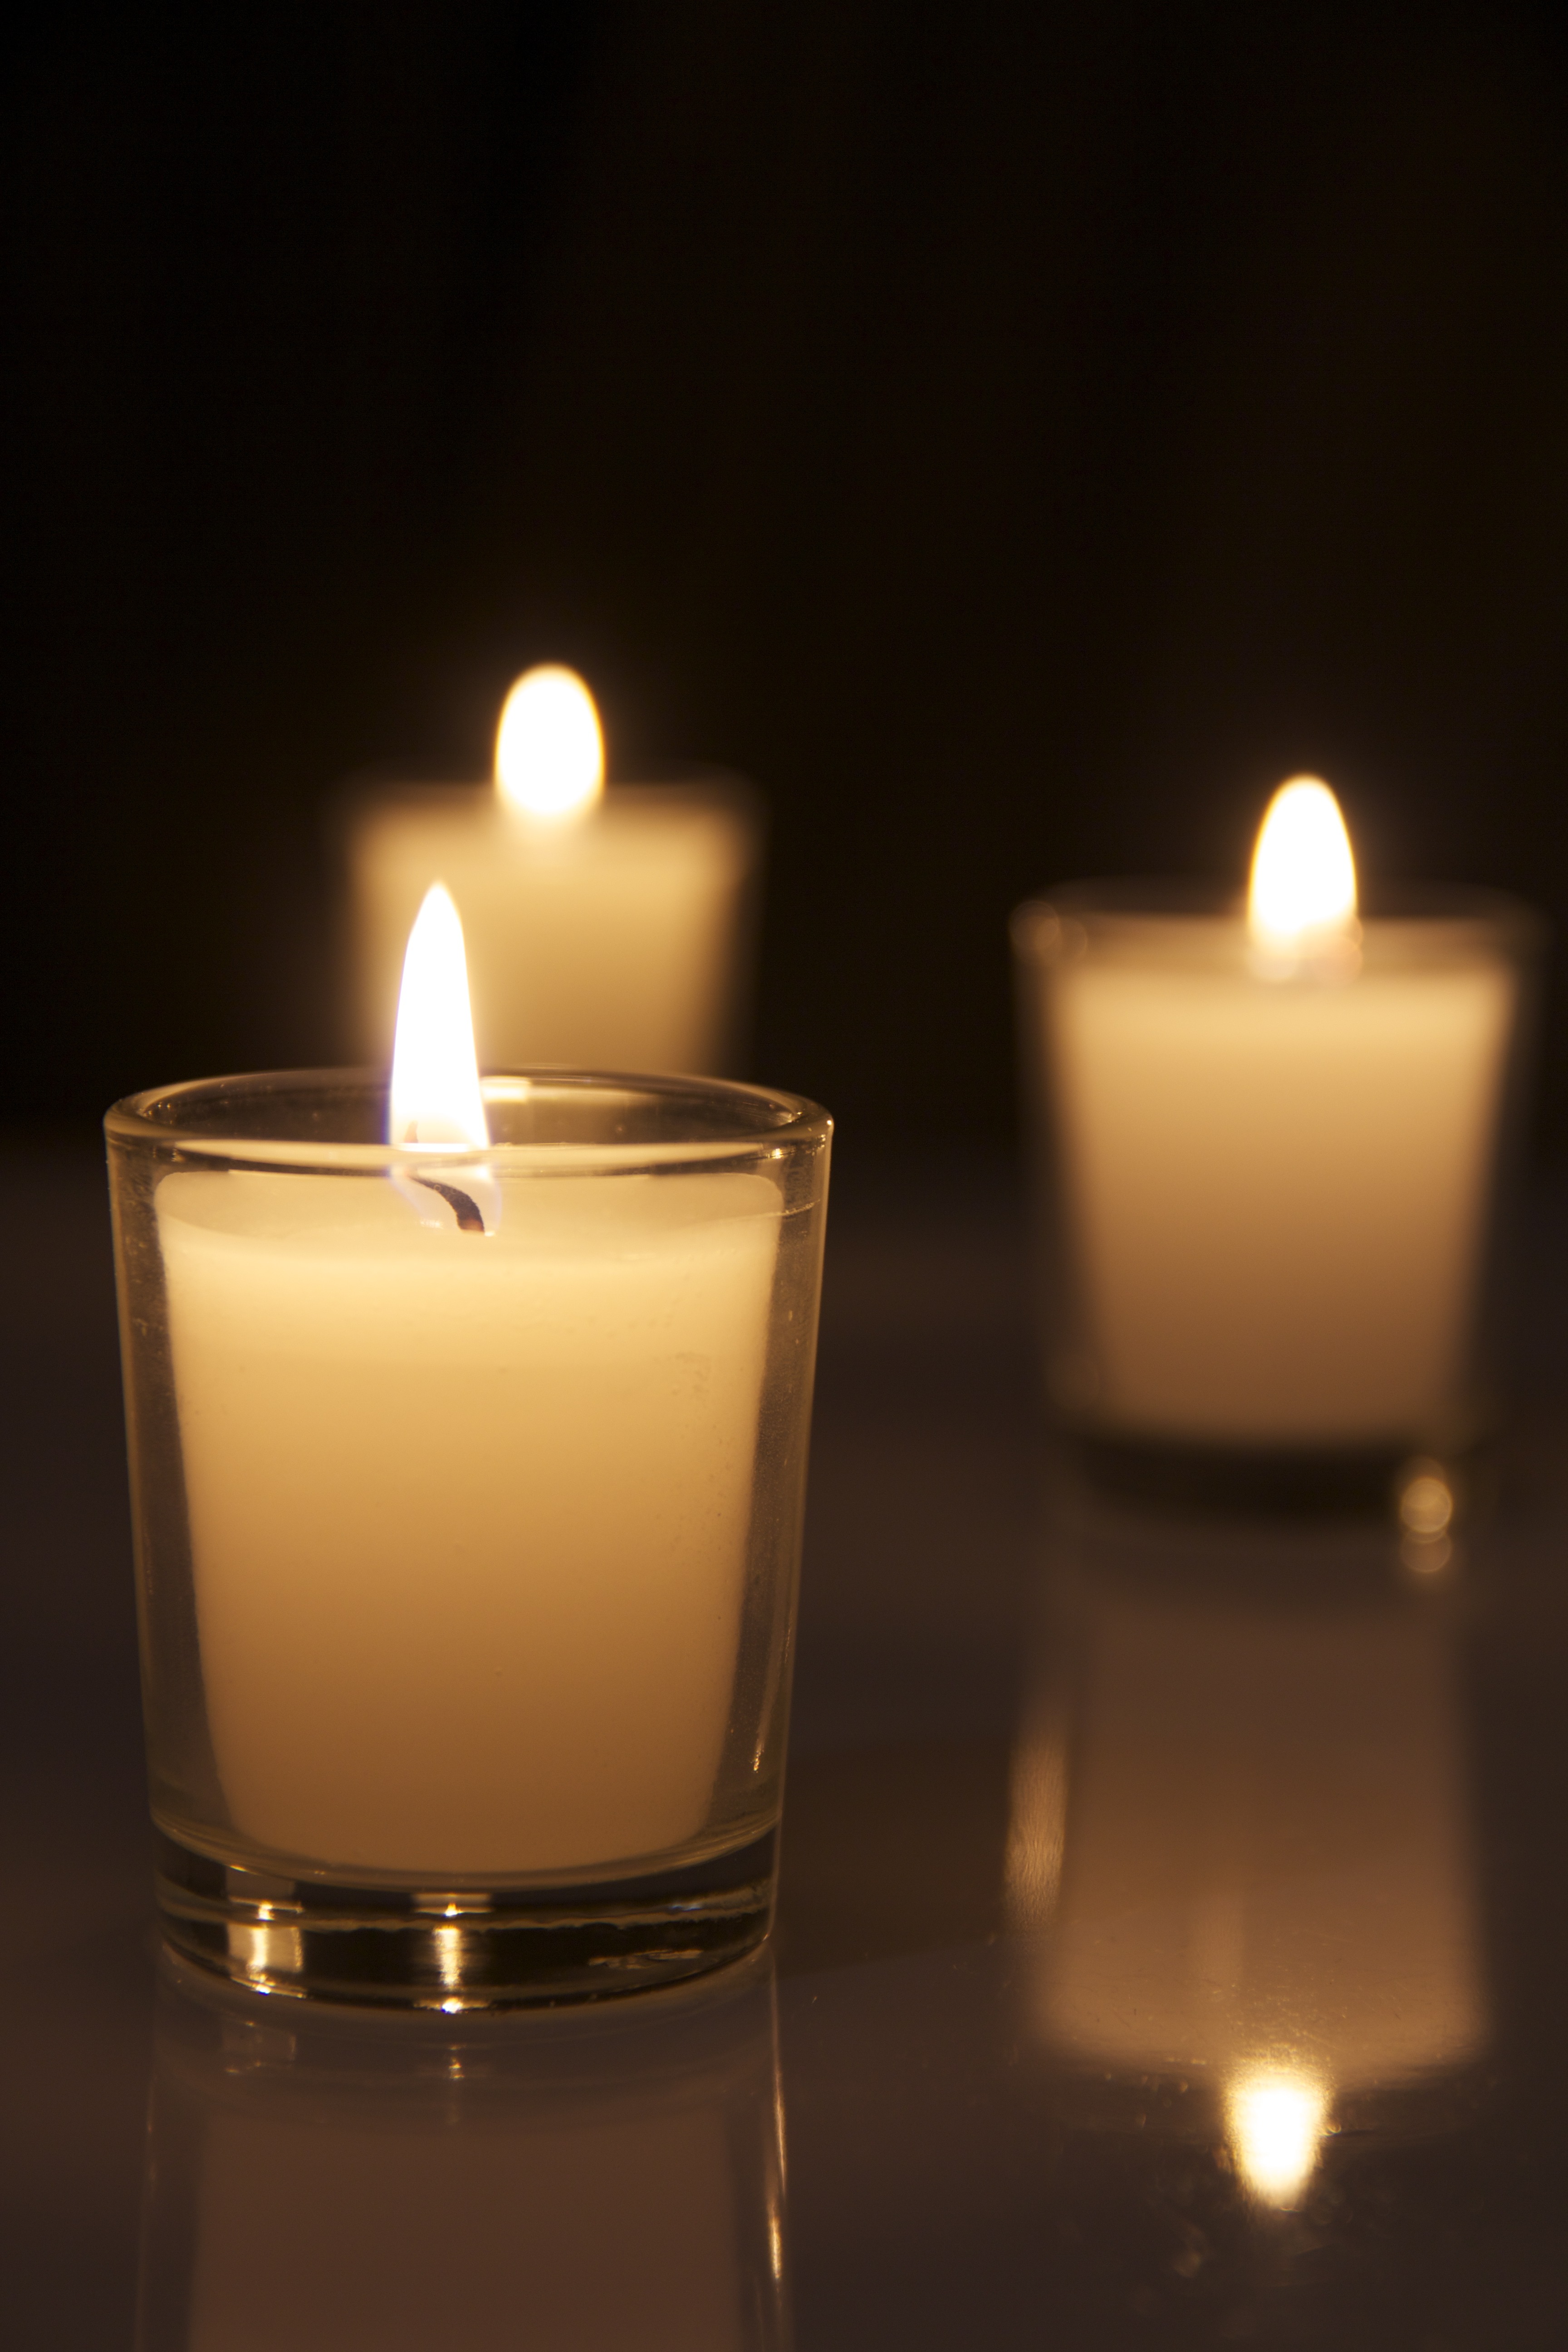
light, warm, tranquil, calm, flame, fire, romance, romantic, glow, darkness, candle, lighting, decor, heat, spiritual, burn, candles, relaxation, meditation, burning, bright, hot, candlelight, harmony, wax, spirituality, flameless candle